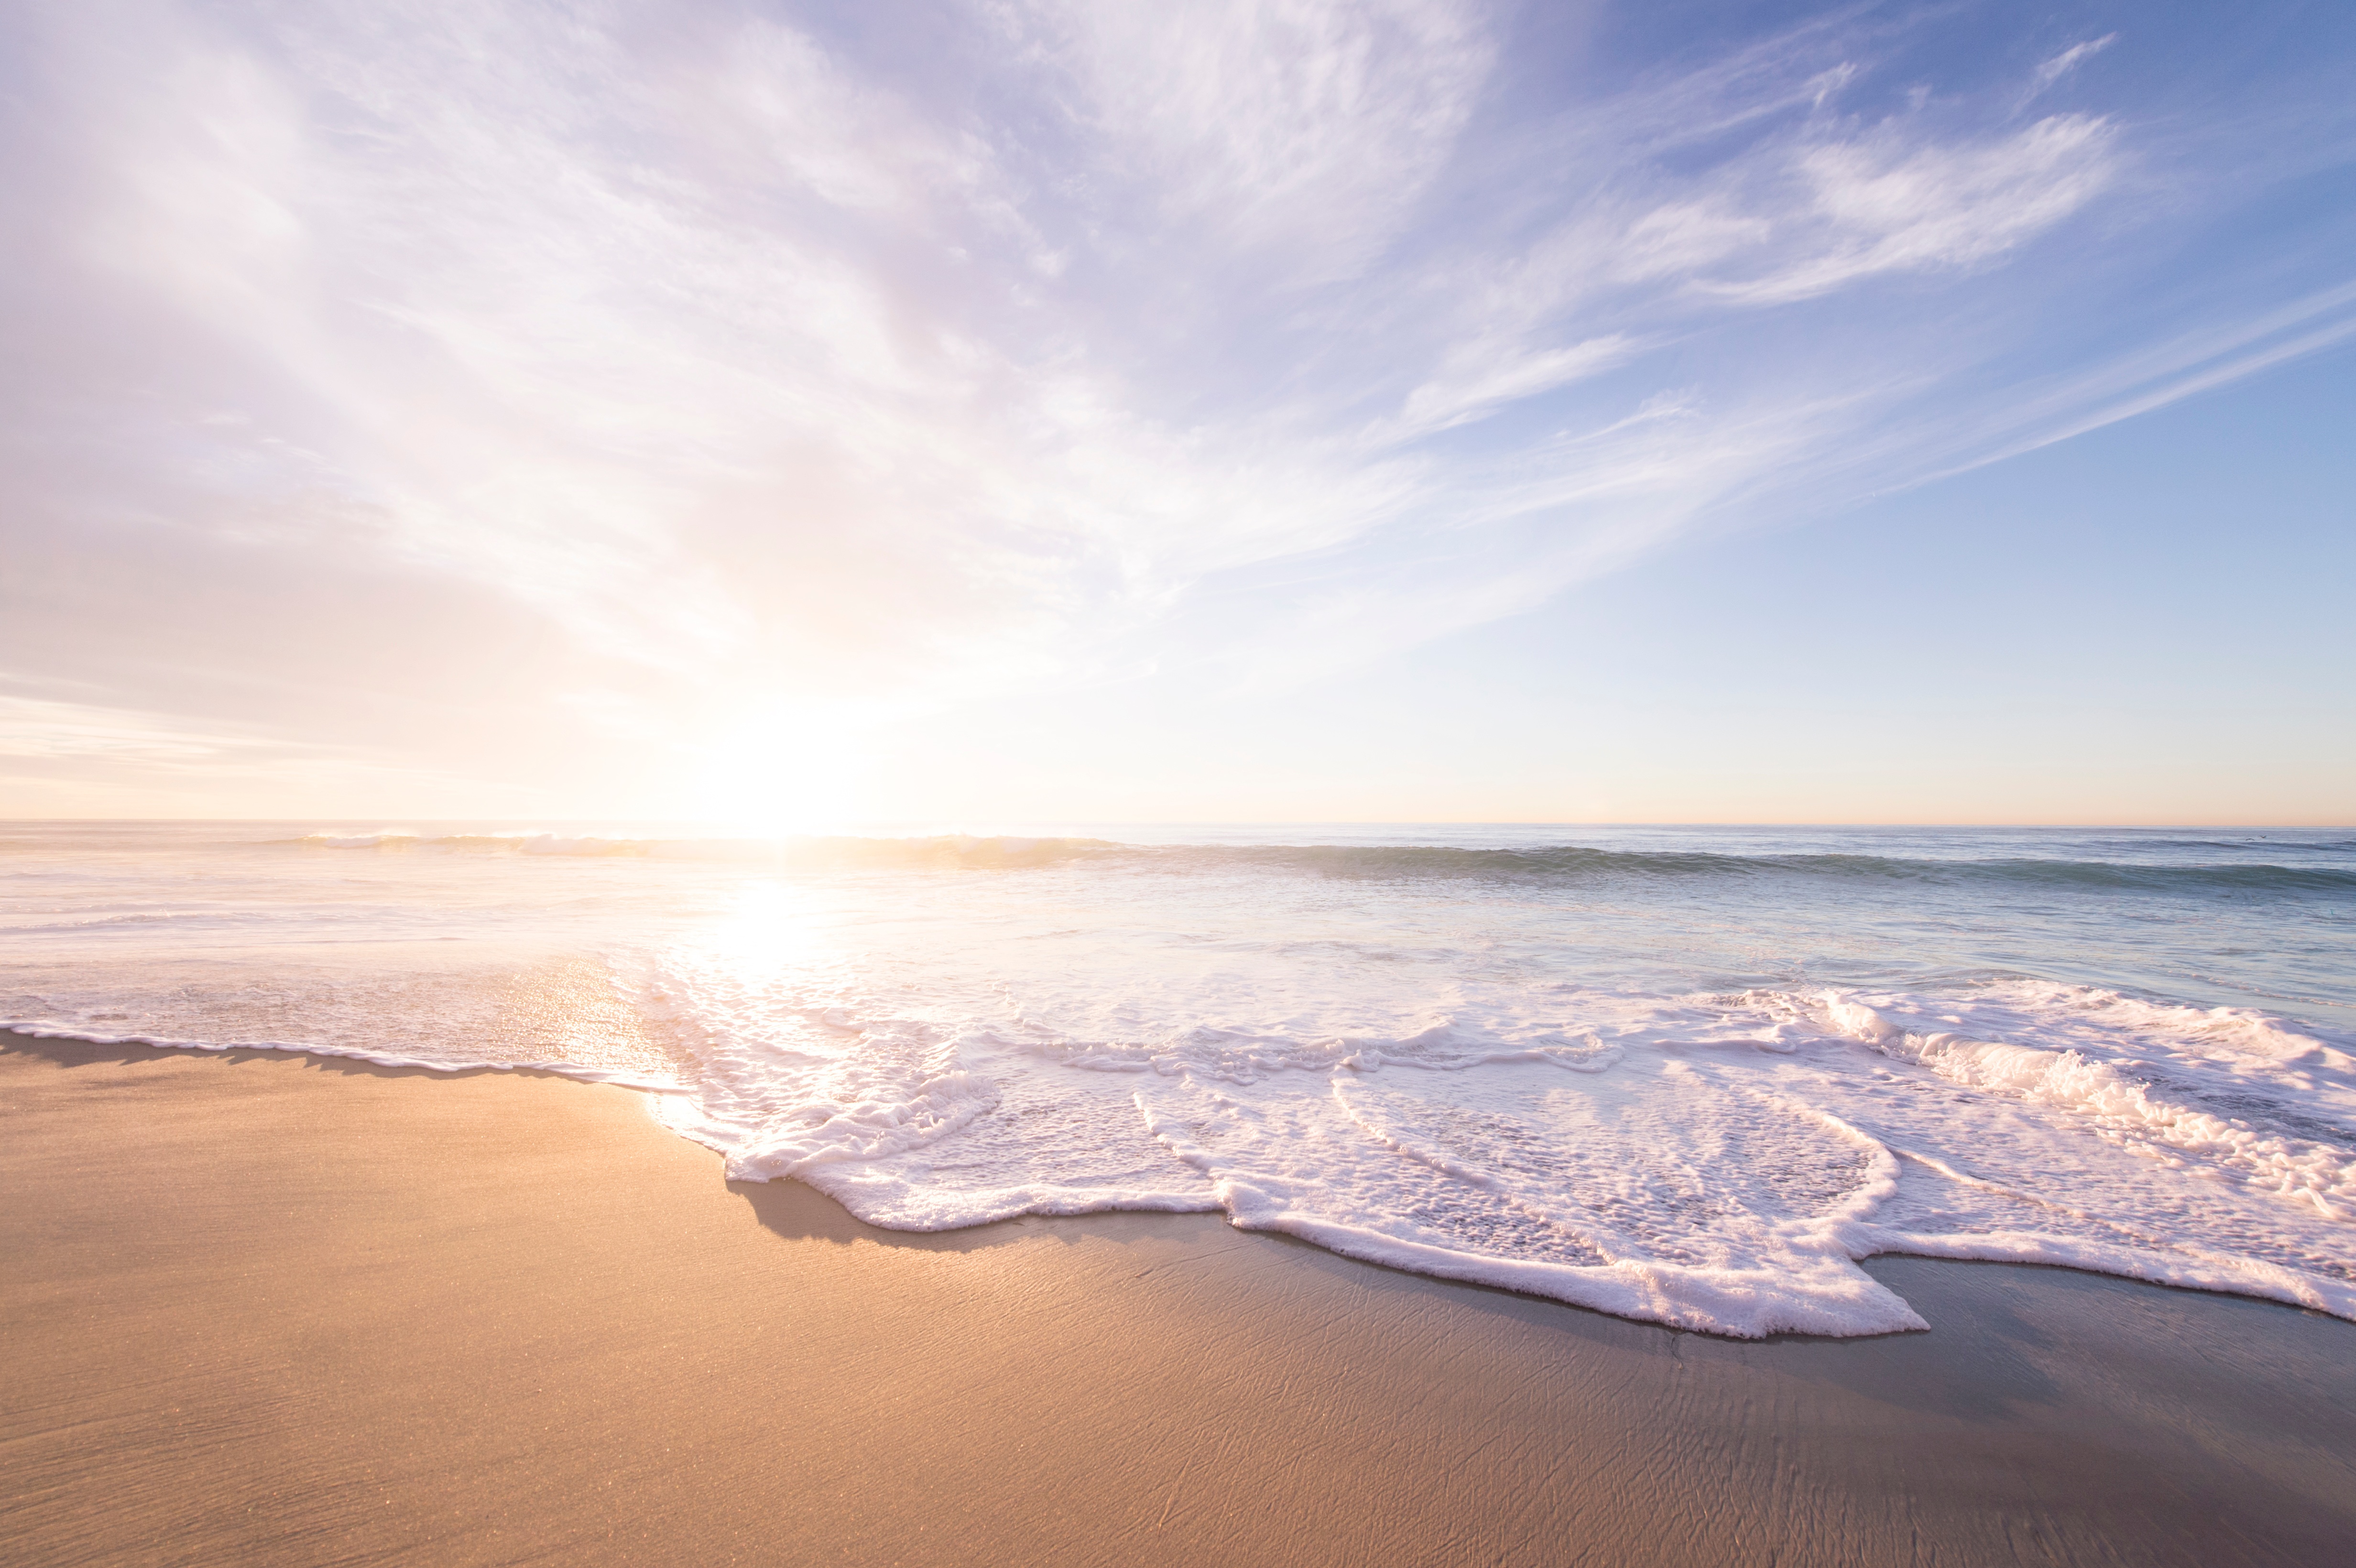
beach, sea, coast, sand, ocean, horizon, cloud, sky, sun, sunrise, sunset, sunlight, morning, shore, wave, dawn, dusk, reflection, material, body of water, waves, habitat, cape, natural environment, wind wave